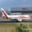
Label: airplane